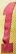
Number: 1